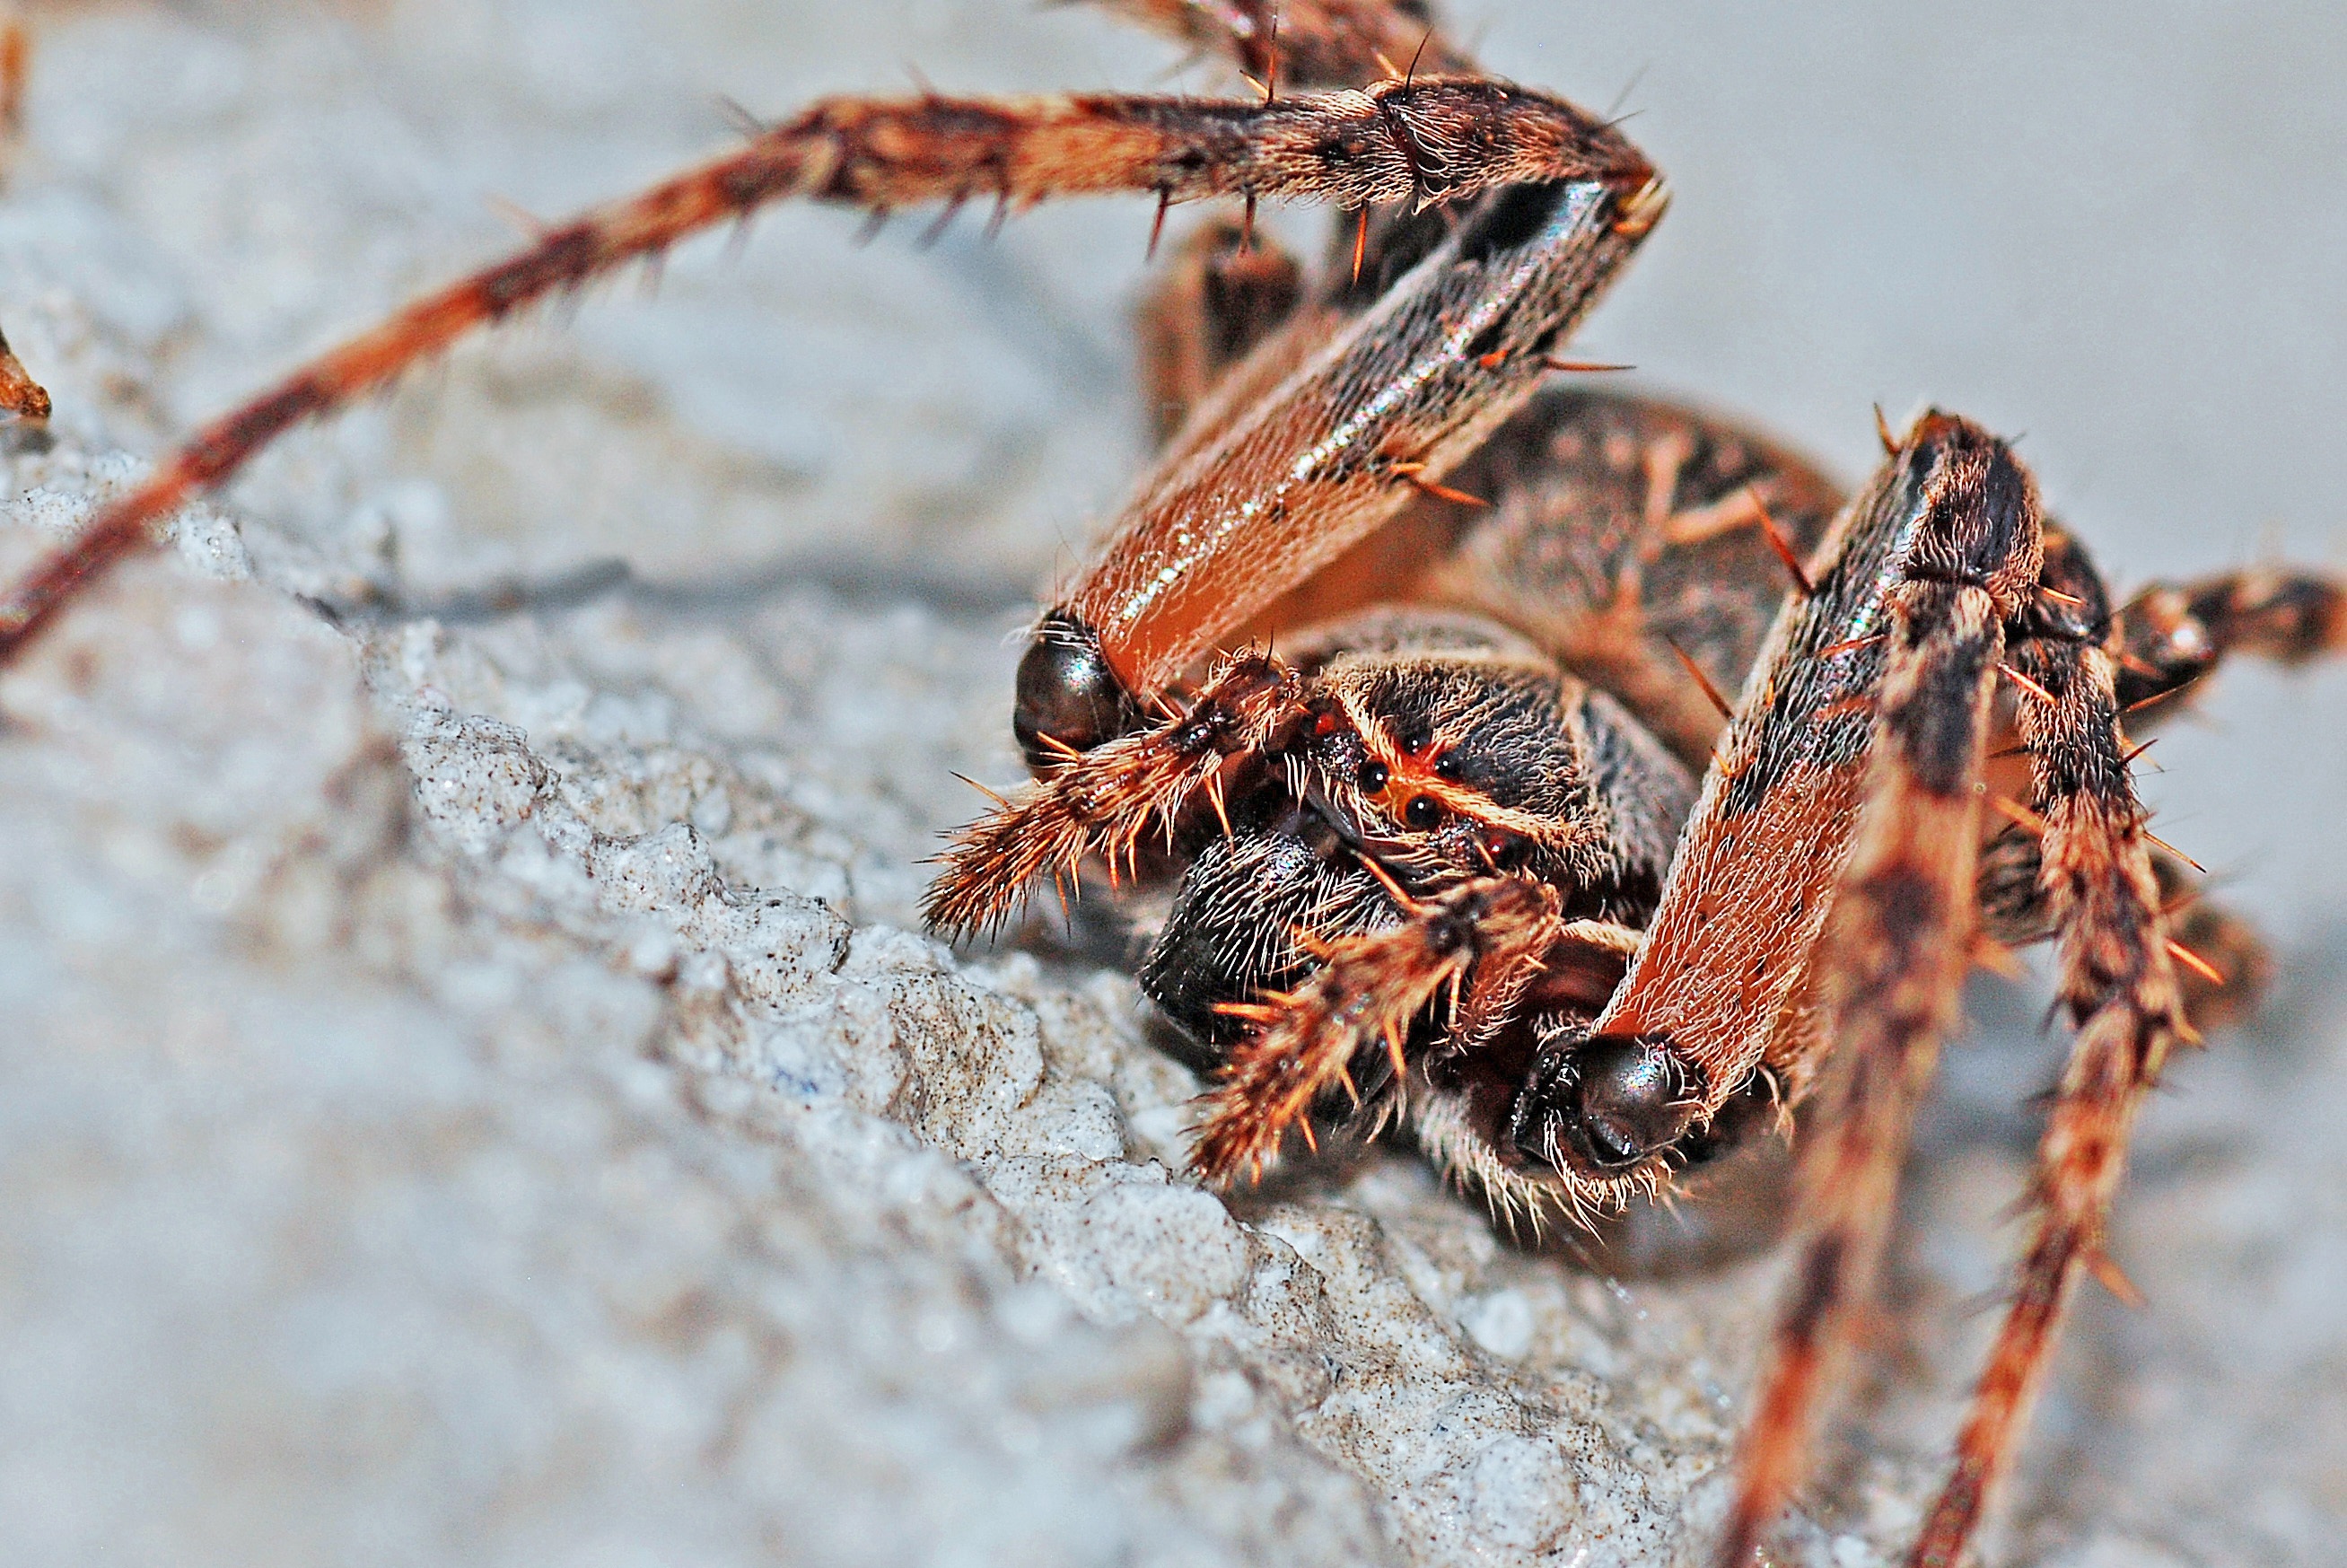
nature, photography, animal, wild, insect, macro, bug, predator, fauna, invertebrate, close up, spider, scary, arachnid, macro photography, arthropod, arachnophobia, european garden spider, wolf spider, araneus, orb weaver spider